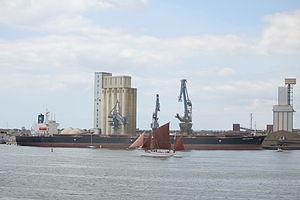
Le port de commerce de Kergroise est un port de commerce d’intérêt national situé à Lorient dans le quartier de Kergroise, sur la côte sud de la Bretagne, en France. Il est la propriété de la région Bretagne depuis 2007 et géré par la Chambre de commerce et d'industrie du Morbihan. Par le tonnage annuel traité, il s'agit du 14ᵉ port de commerce au niveau français, et il se situe à la 7ᵉ place dans le classement des ports d’intérêt national.